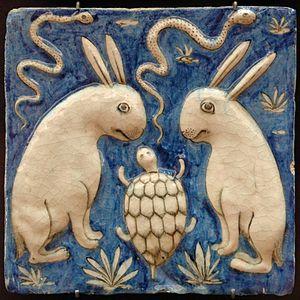
Carreau de revêtement aux lapins, aux serpents et à la tortue. Illustration pour Les Merveilles des choses créées et les curiosités des choses existantes d'Al-Qazwînî (XIIIe siècle). Céramique siliceuse à décor moulé et peint sous glaçure, Iran, XIXe siècle.